EU/ME, the metaheuristics community

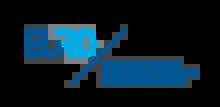
EURO, the umbrella association to which EURO belongs

The number of EU/ME members has been steadily increasing, from about 500 in 2001, and 1000 in 2004 to about 1860 now.